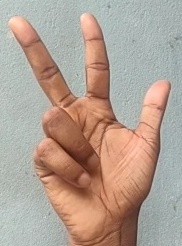
ASL sign: 3